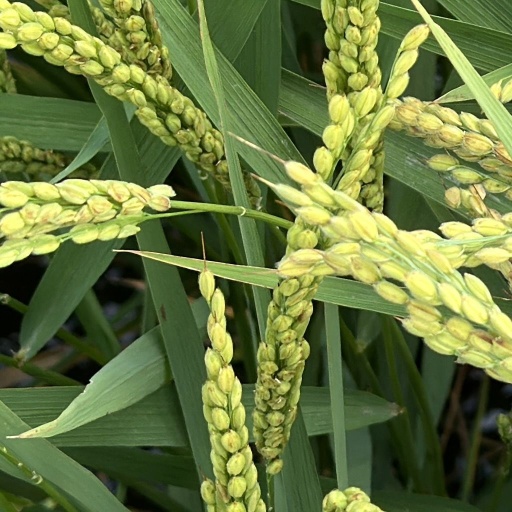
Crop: rice